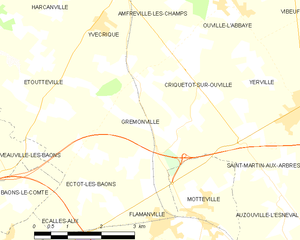
Carte des communes françaises Grémonville